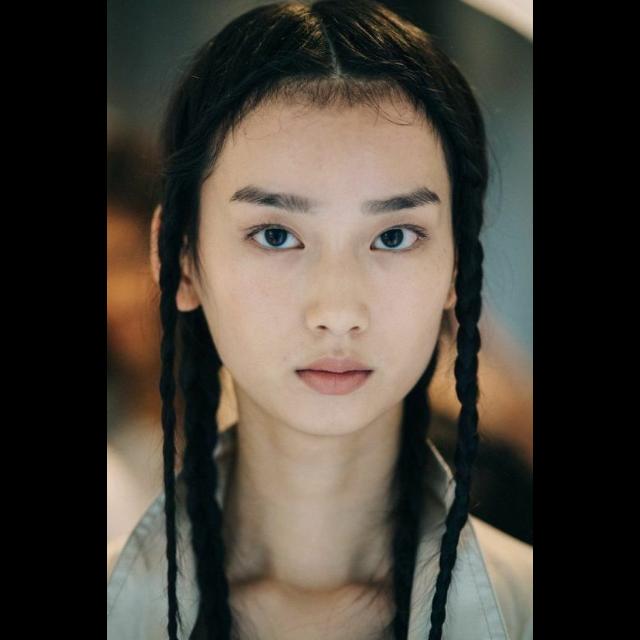
Portrait style: Real Portrait